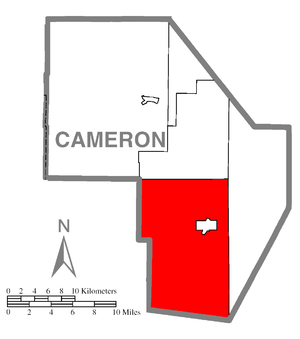
Gibson Township est un township, situé au sud du comté de Cameron, aux États-Unis. En 2010, il comptait une population de 164 habitants.